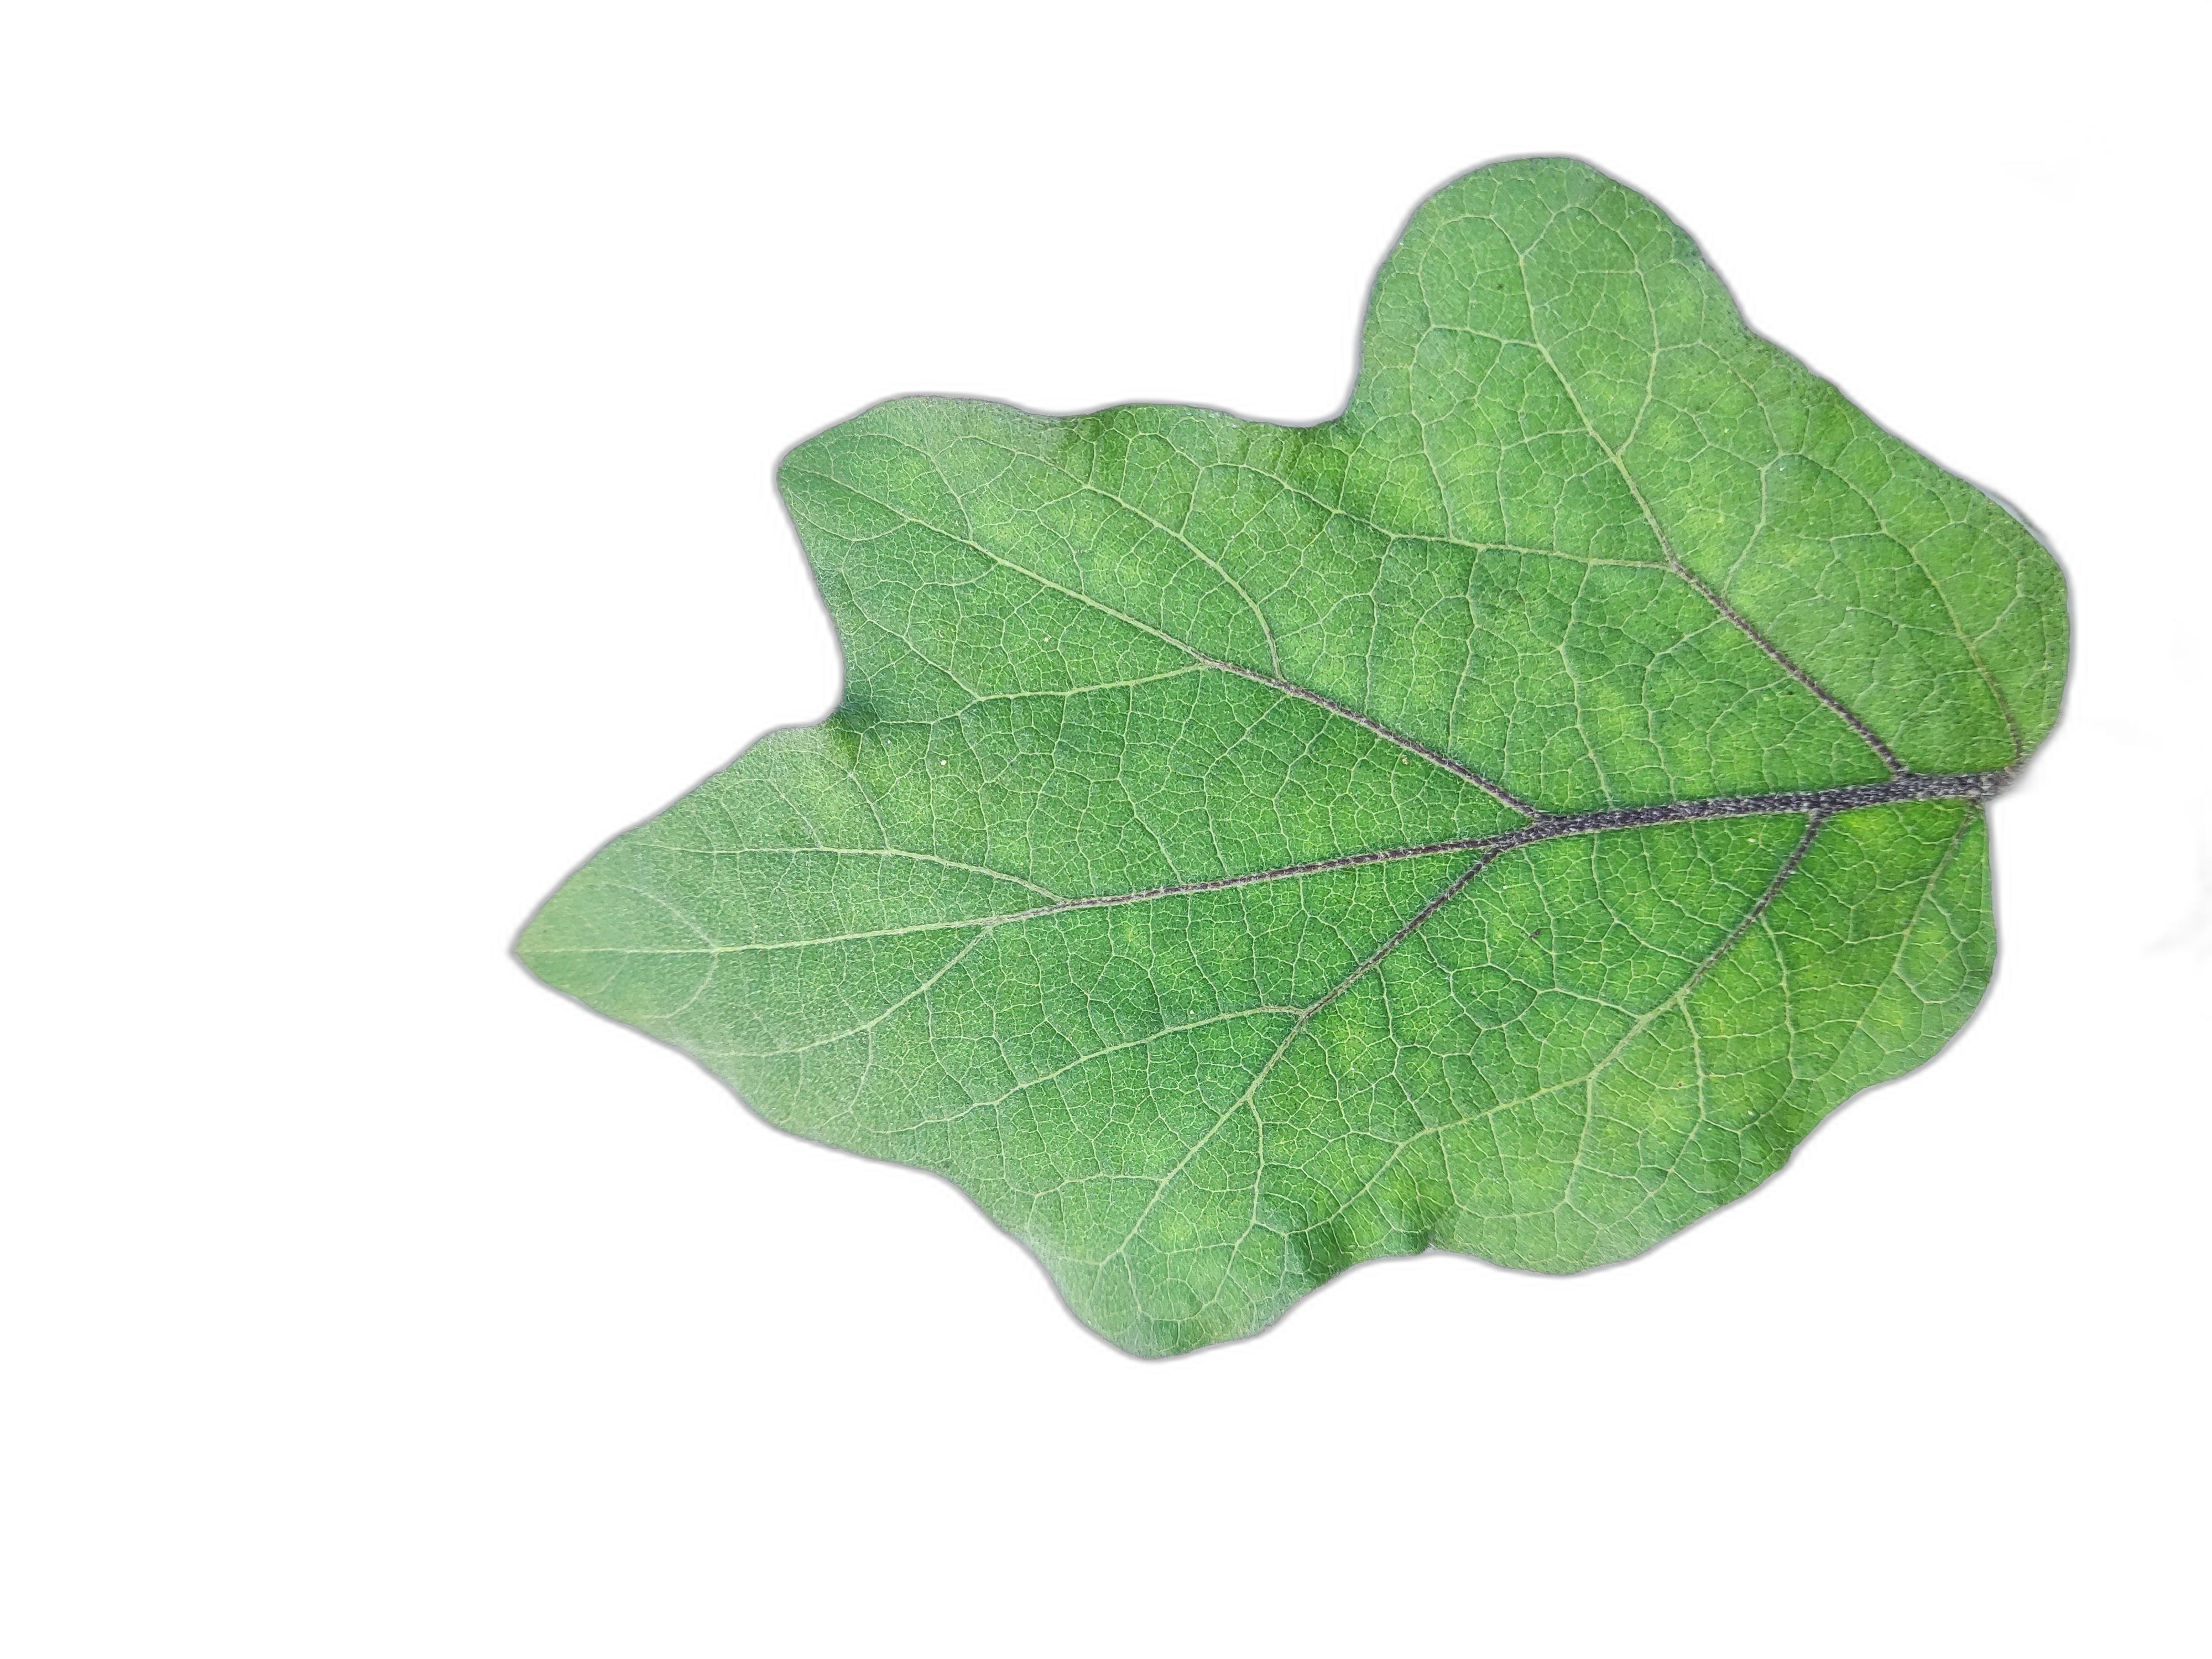
Label: Healthy Leaf